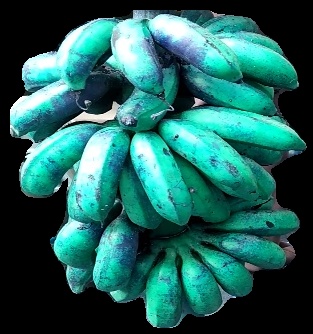
Variety: rasbale
Grade: grade3